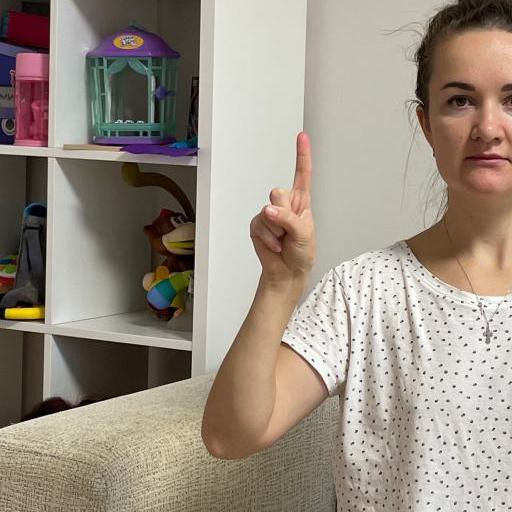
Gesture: one